Zeus (yacht)

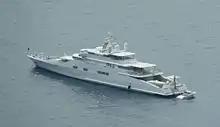
"Enigma" near Capri, 2016

Zeus (formerly ECO, Katana and Enigma) is a large private superyacht. According to "Power and Motoryacht" magazine, she was owned by Aidan Barclay, son of the British media tycoon David Barclay, who recently purchased the "Telegraph" newspaper. She was sold after her former owner, Larry Ellison, took delivery of "Rising Sun", the 6th largest private yacht in the world at the time. Measuring slightly more than 244 feet (or around 75 metres) long, "Enigma" was launched in 1991 and originally christened "ECO" by its former owner, Mexican mogul Emilio Azcárraga, founder and former CEO of TV and media conglomerate Televisa. "Enigma" is renowned for her design, including a pyramidal superstructure surrounded by convex windows and an agile design that enables her to achieve a maximum speed of 36 knots. The yacht has nine luxurious suites and the rear deck was originally designed to carry a Maule turboprop floatplane.